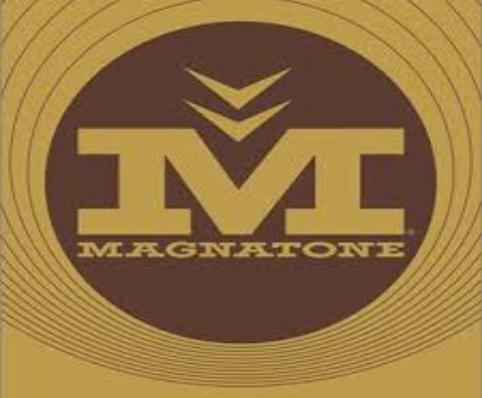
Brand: magnatone
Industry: Electronic